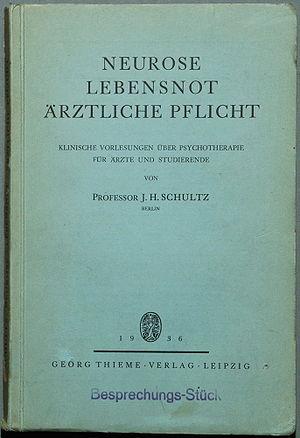
Johannes Heinrich Schultz, né le 20 juin 1884 à Göttingen et mort le 19 septembre 1970 à Berlin, est un psychiatre allemand, inventeur du training autogène.